Return connecting rod engine

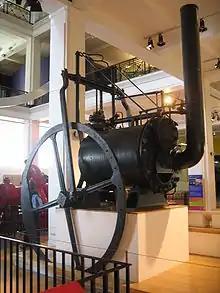
Trevithick's stationary engine of 1806

A return connecting rod, return piston rod or (in marine parlance) double piston rod engine or back-acting engine is a particular layout for a steam engine.